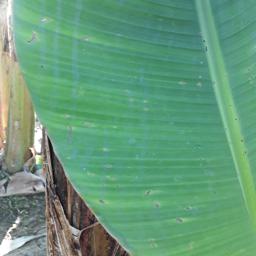
Label: BLACK SIGATOKA